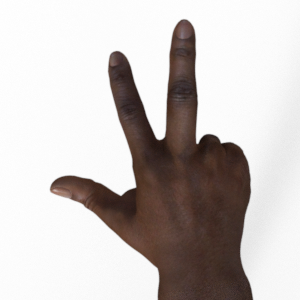
Label: scissors